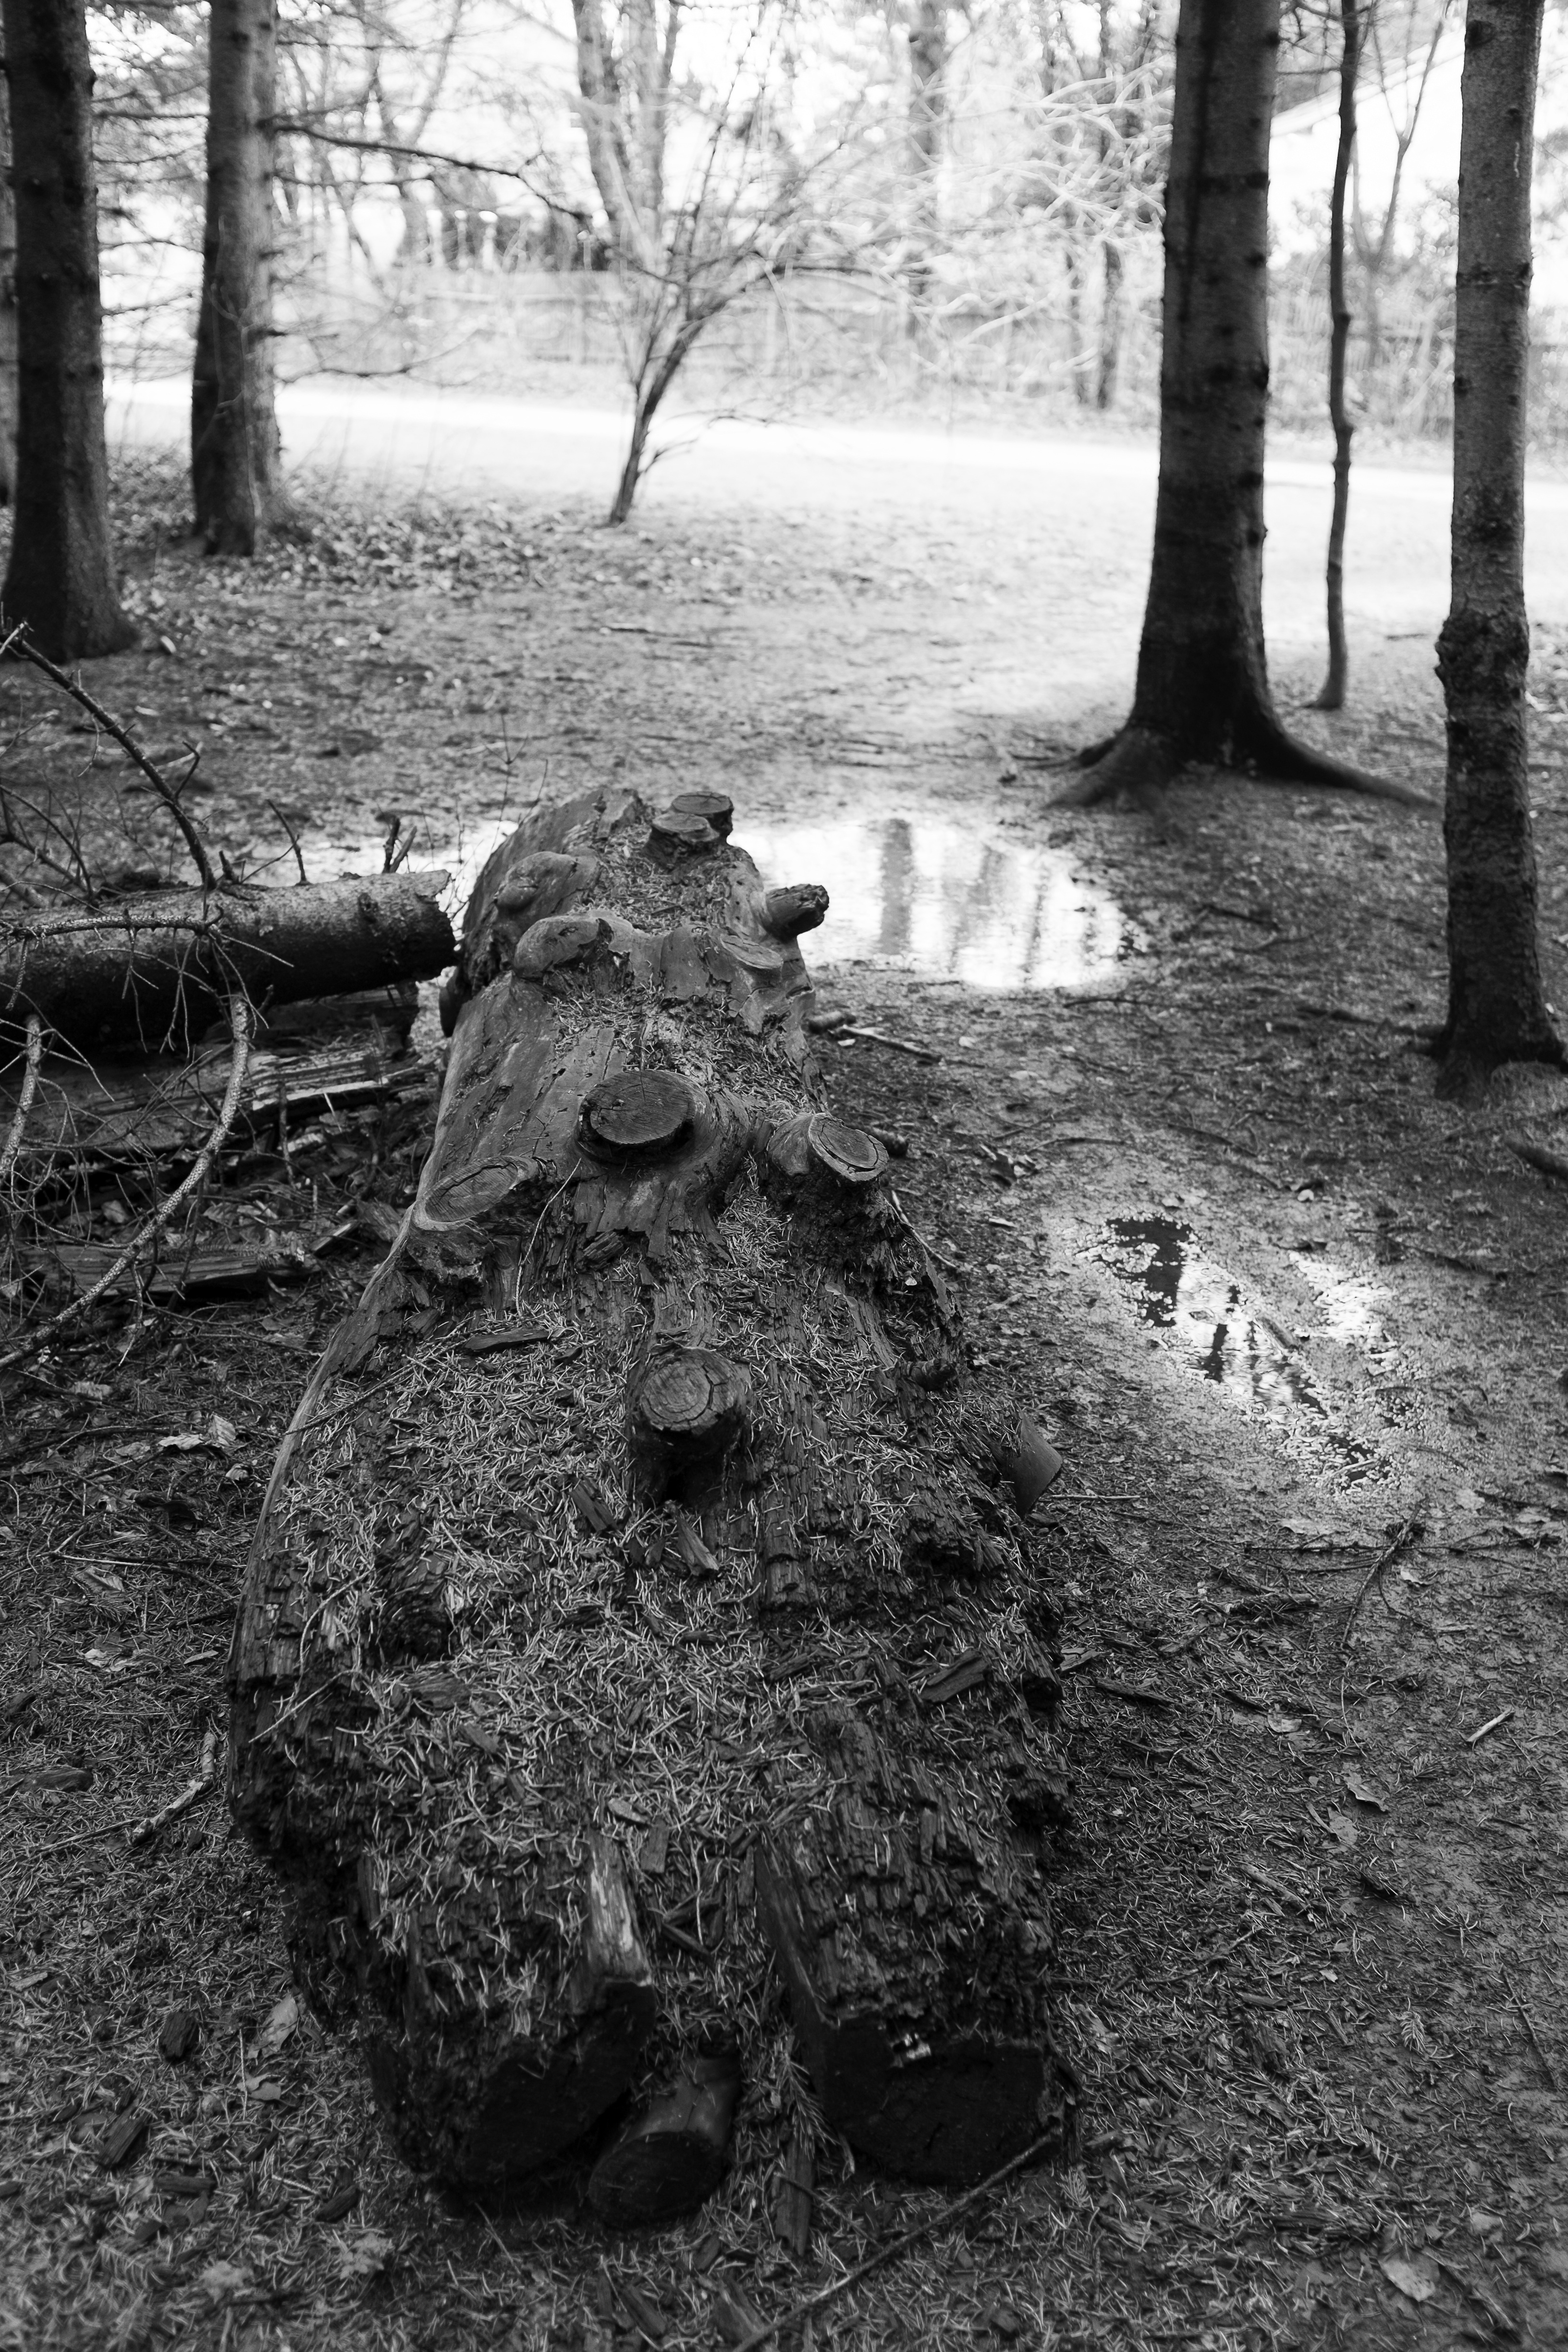
landscape, tree, forest, winter, black and white, plant, wood, leaf, soil, monochrome, black white, woodland, habitat, monochrome photography, natural environment, woody plant